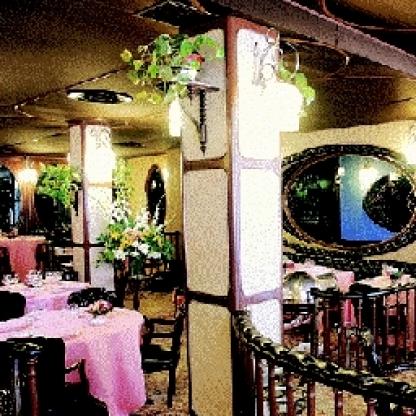
Scene: Indoor